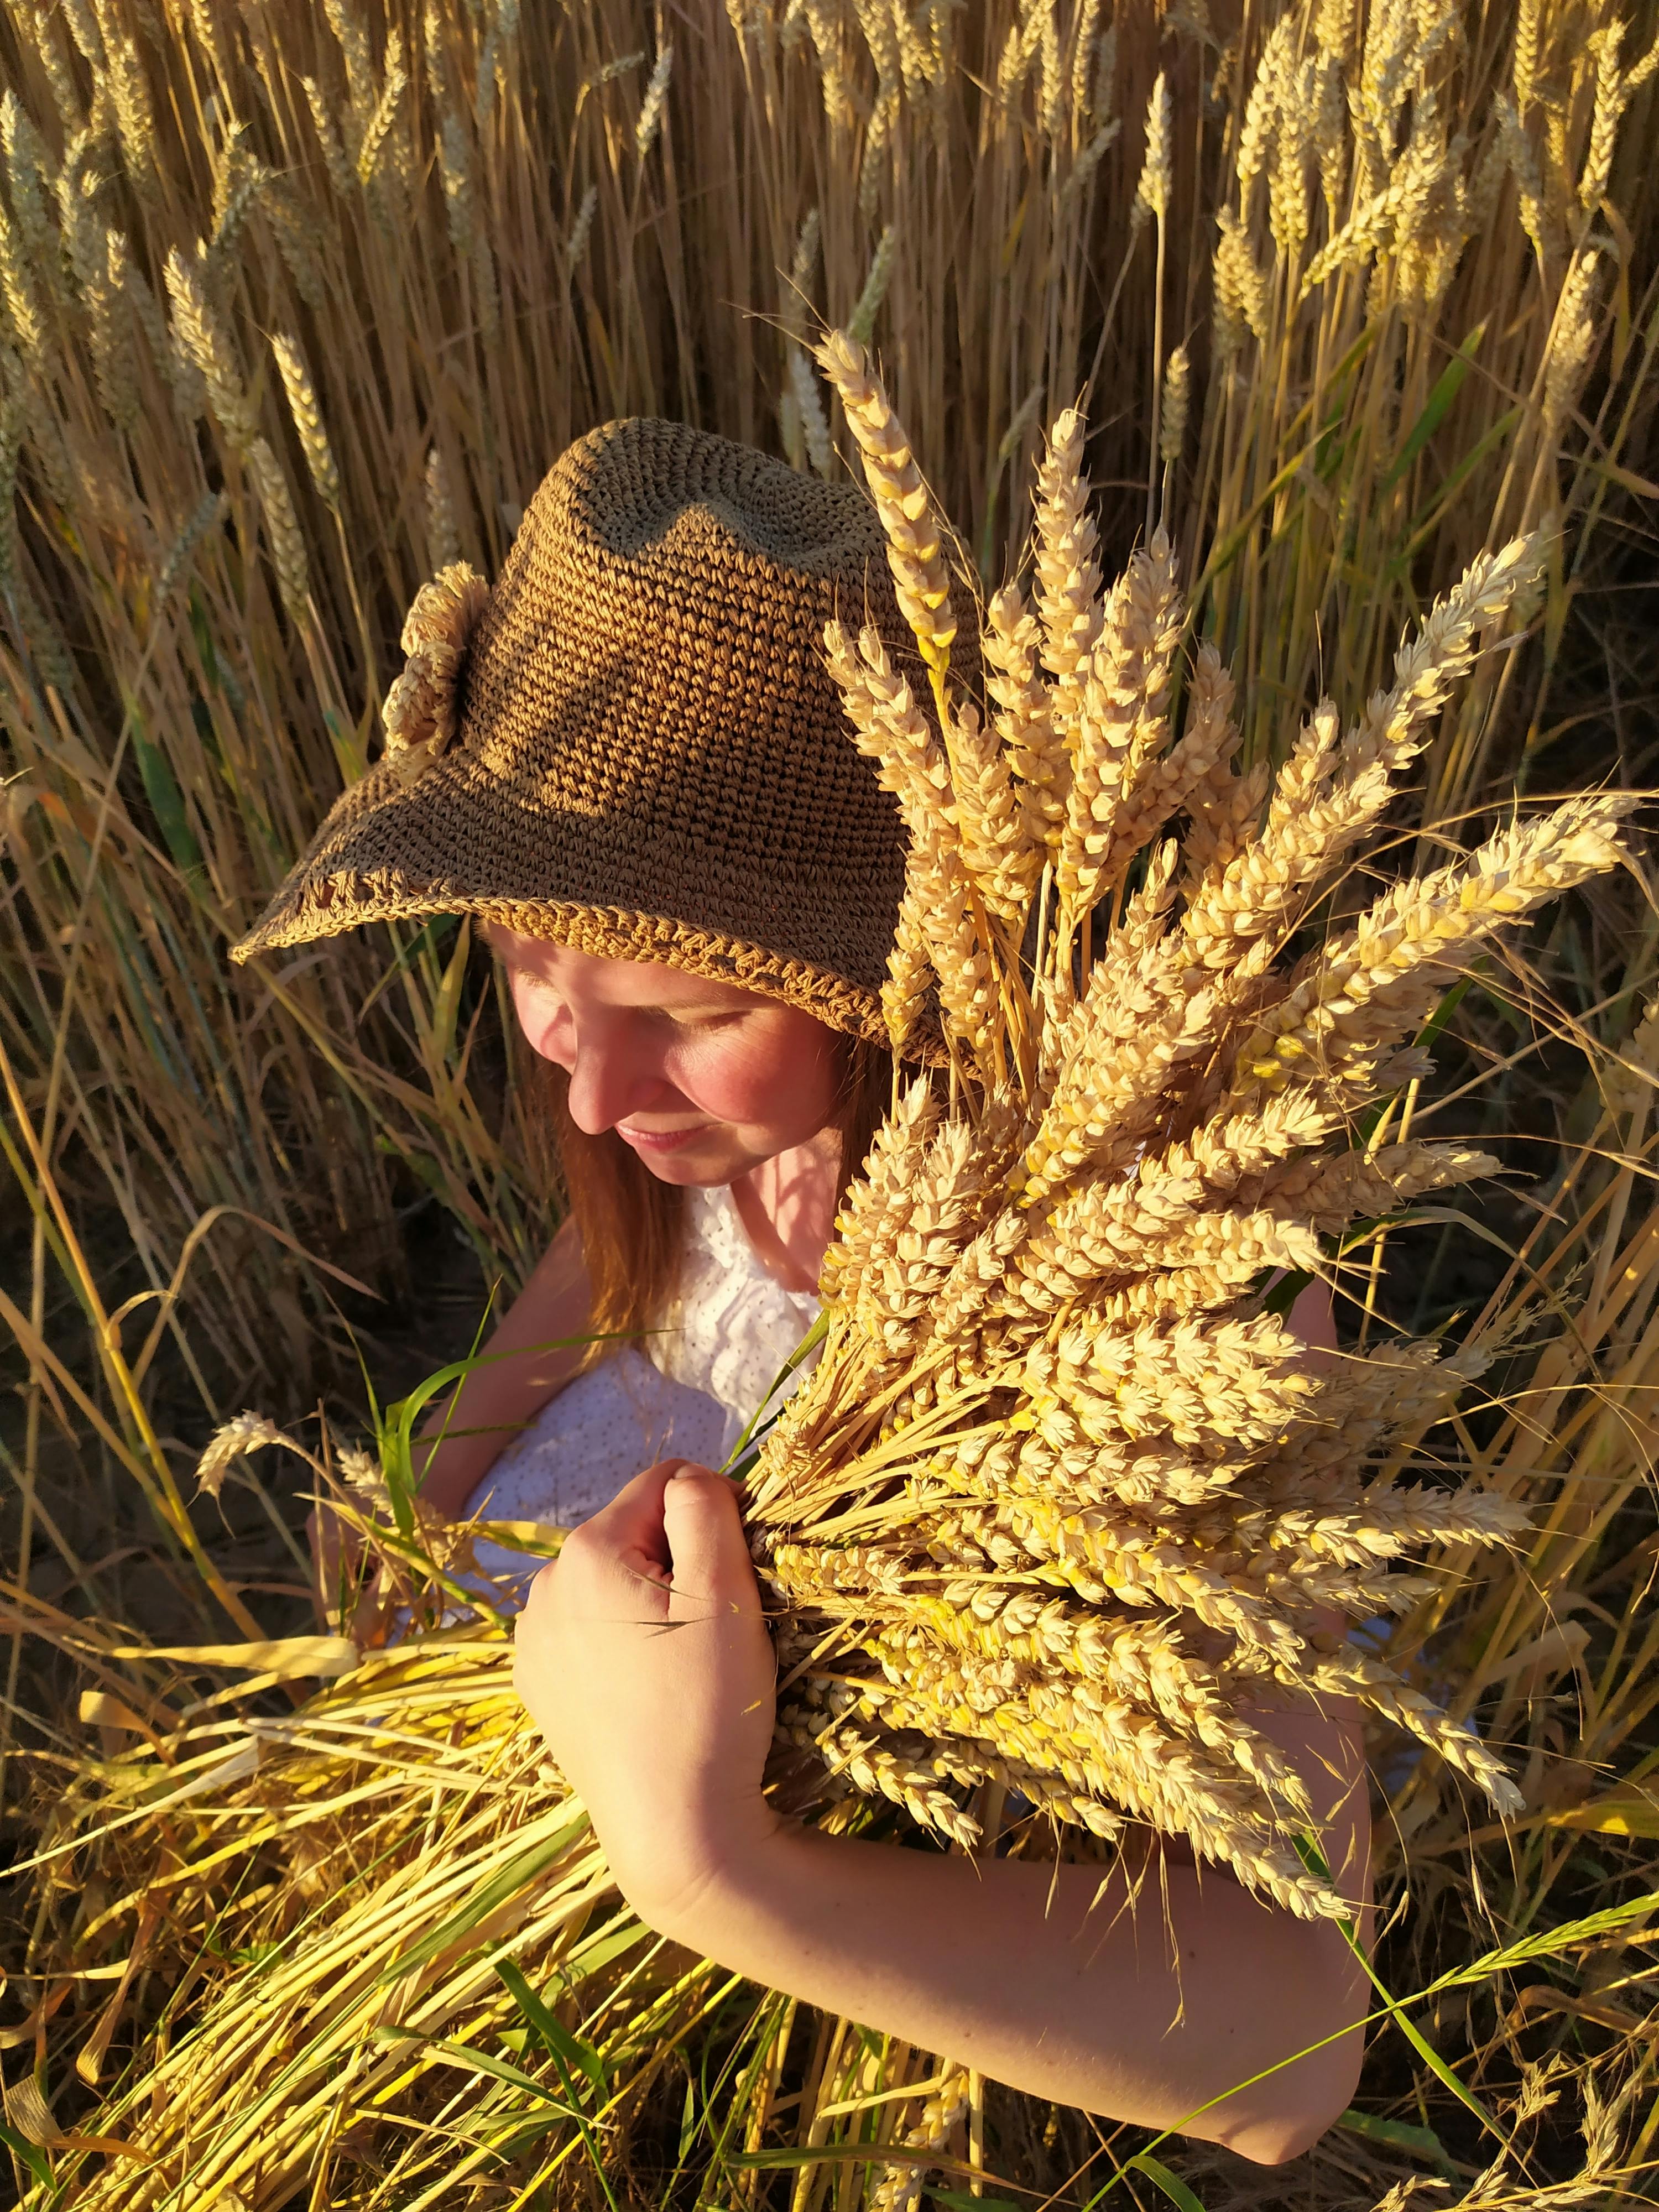
natural, hat, headgear, agriculture, field, grasses, wheat, crop, People in nature, farmworker, sun hat, Khorasan wheat, harvest, cereal, einkorn wheat, whole grain, grain, farm, emmer, Agriculturist, hordeum, spelt, oats, plantation, rye, happiness, paddy field, straw